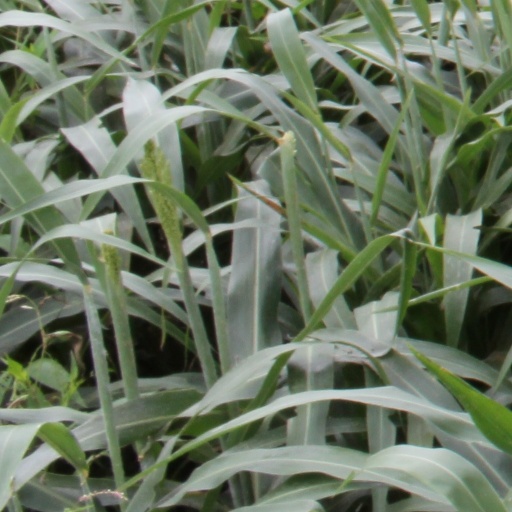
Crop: sorghum